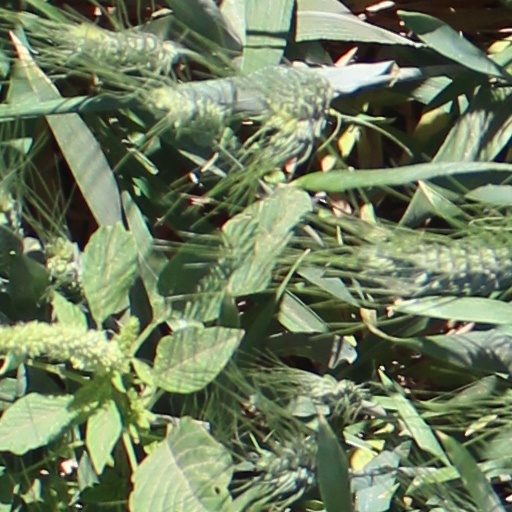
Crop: wheat